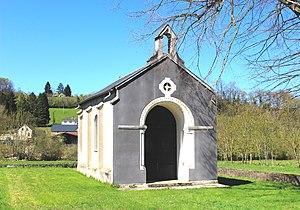
Chapelle Notre-Dame-de-Piétat de Lamarque-Pontacq (Hautes-Pyrénées)
La liste des chapelles des Hautes-Pyrénées présente les chapelles situées sur le territoire des communes du département français des Hautes-Pyrénées. Il est fait état des diverses protections dont elles peuvent bénéficier, et notamment les inscriptions et classements au titre des monuments historiques.
Lamarque-Pontacq est une commune française située dans le département des Hautes-Pyrénées, en région Occitanie.